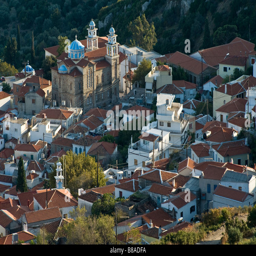
view down on a greek village with big church